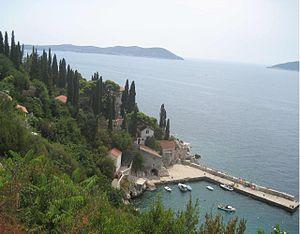
Trsteno anciennement Cannosa, est un village qui est actuellement une division administrative de la ville croate de Dubrovnik.